Ohio State Reformatory

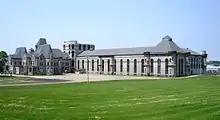
Exterior of the facility

The East Cell Block remains the largest freestanding steel cell block in the world at six tiers high.